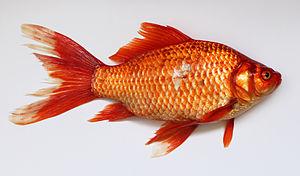
Les actinoptérygiens constituent la classe des poissons à nageoires rayonnées.
Les Cypriniformes sont un ordre de poissons d'eau douce. Le terme de carpe est quelquefois utilisé de façon générique pour les désigner. Cypriniformes est un ordre de poissons à nageoires rayonnées, regroupant notamment les carpes, vairons, loches et apparentés. Cet ordre compte cinq à six familles, plus de 320 genres et plus de 3250 espèces, avec de nouvelles espèces décrites tous les quelques mois ou plus, et de nouveaux genres reconnus fréquemment. Le nombre d’espèces existantes décrites est d'environ 4147. Les Cypriniformes forment l’ordre le plus diversifié en Asie du sud, mais sont totalement absents de l'Australie et de l'Amérique du Sud.